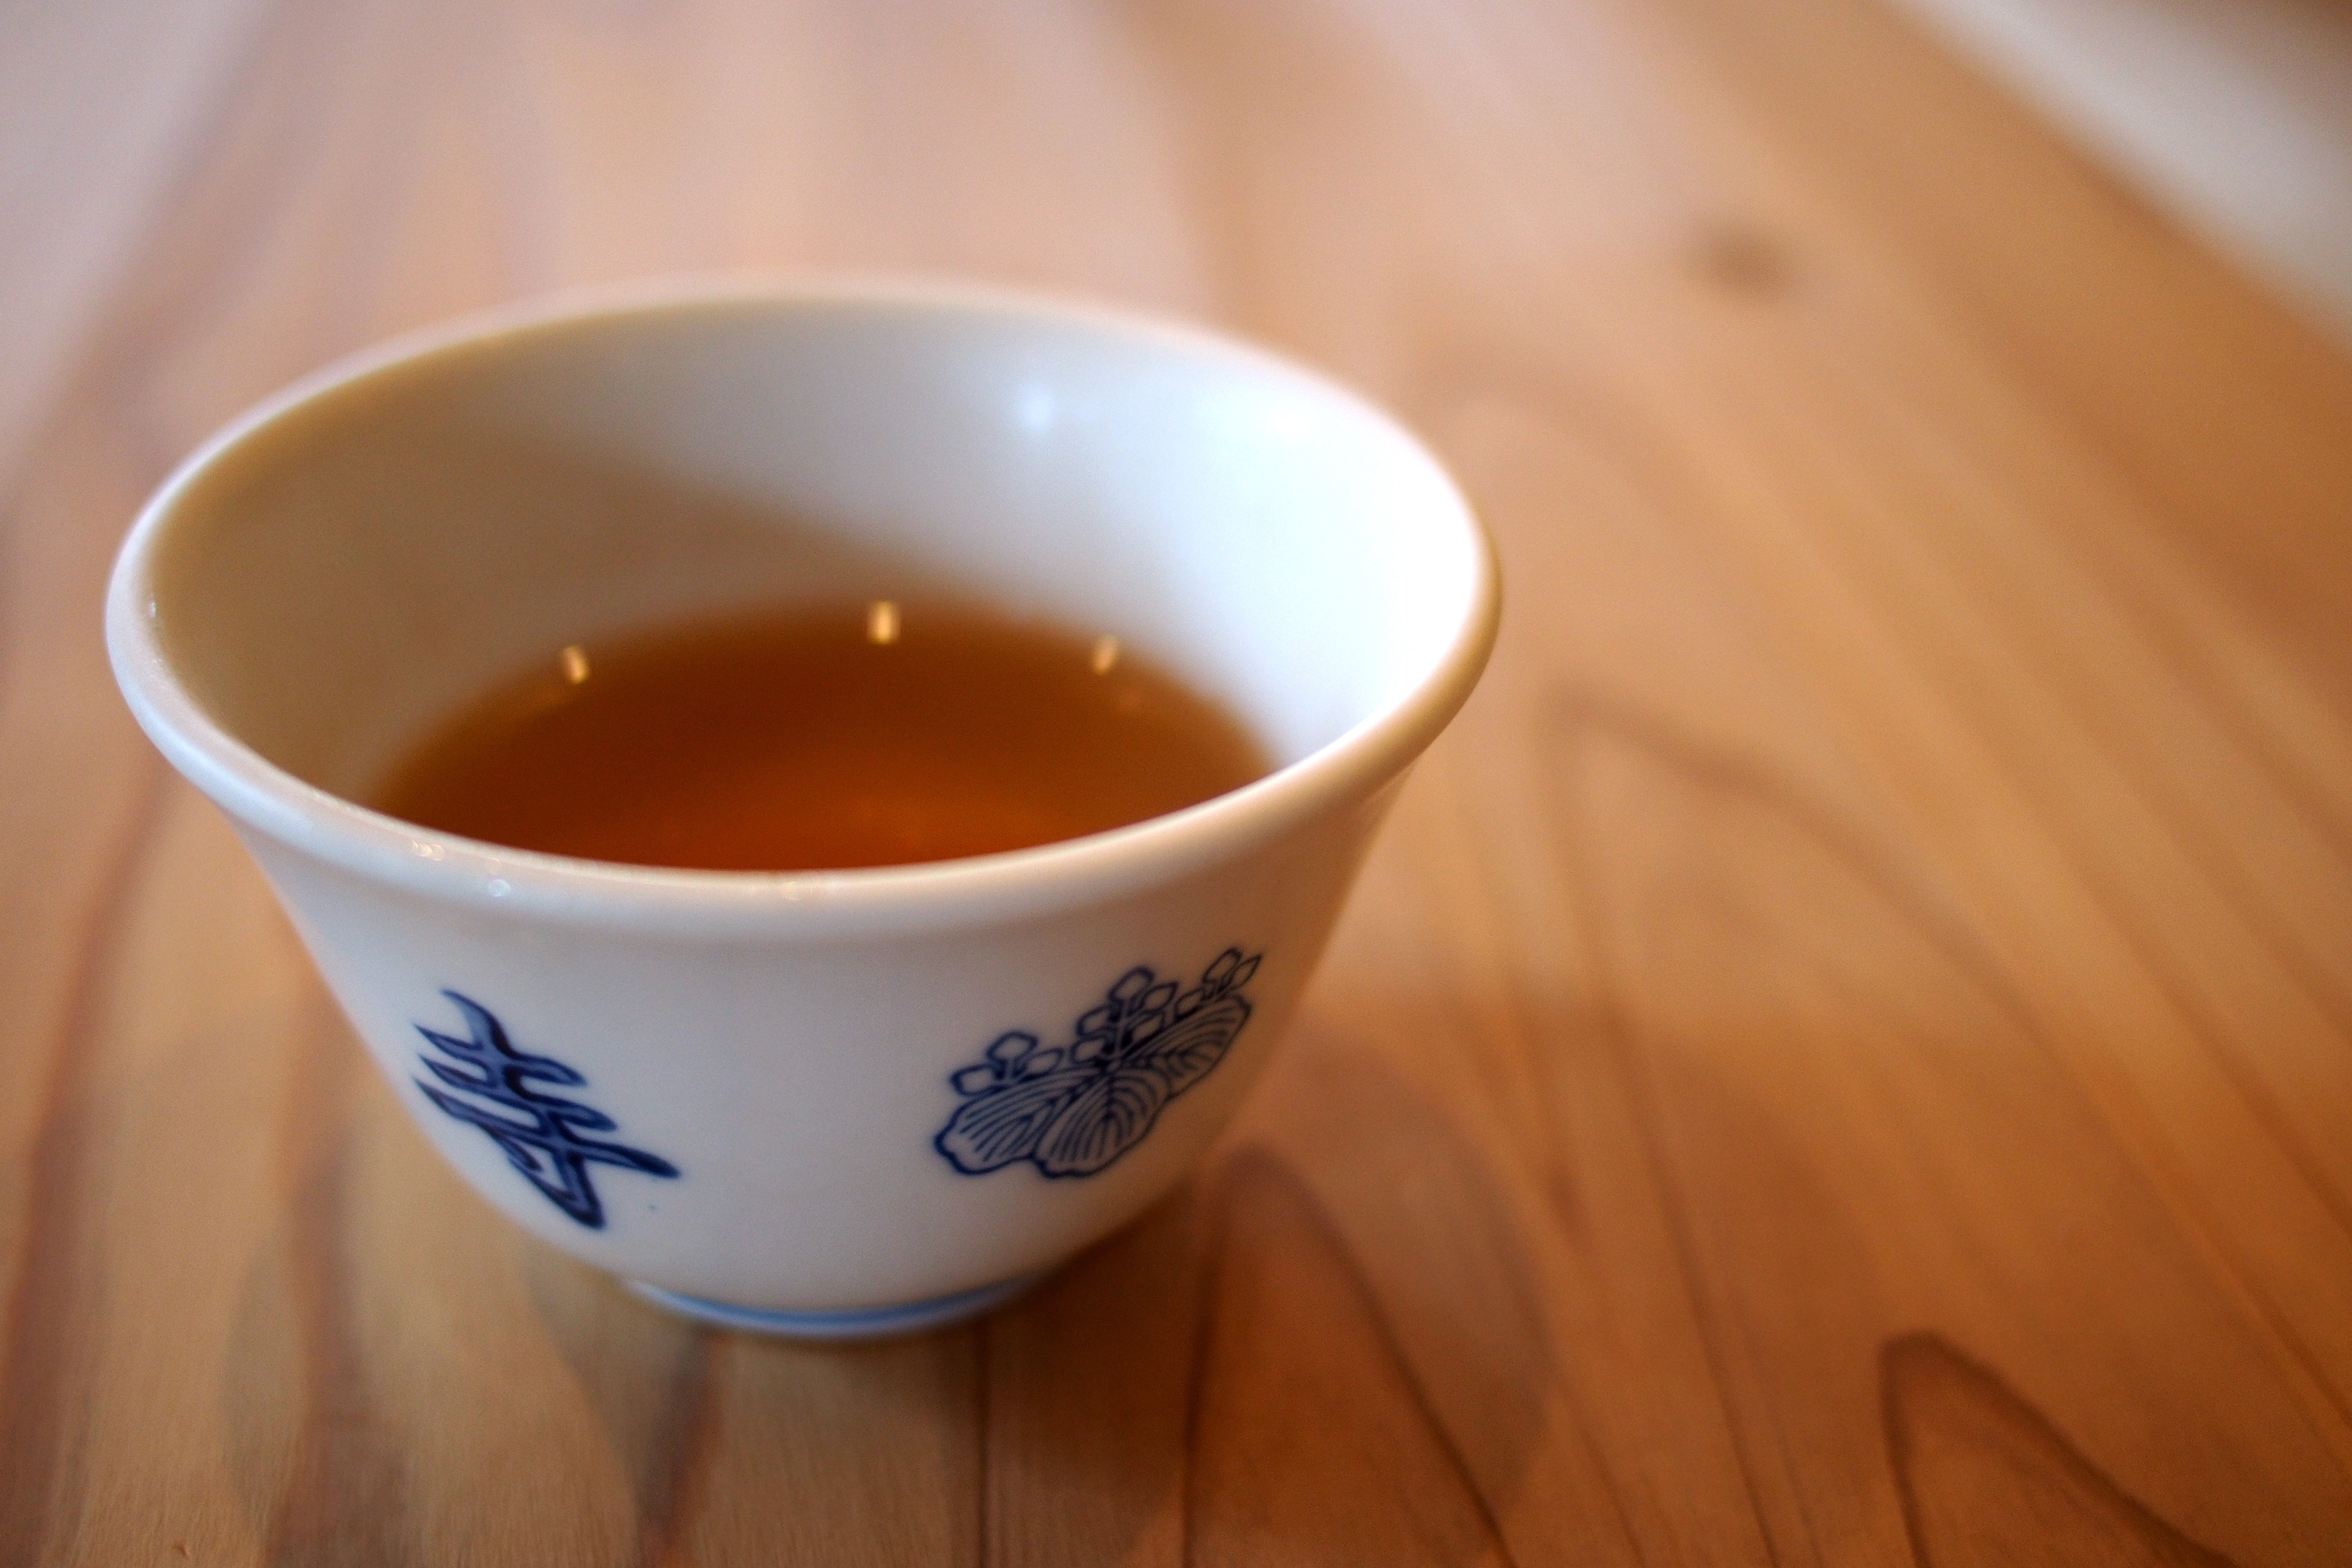
tea, morning, cup, food, drink, japan, espresso, coffee cup, caffeine, wooden, oriental, flavor